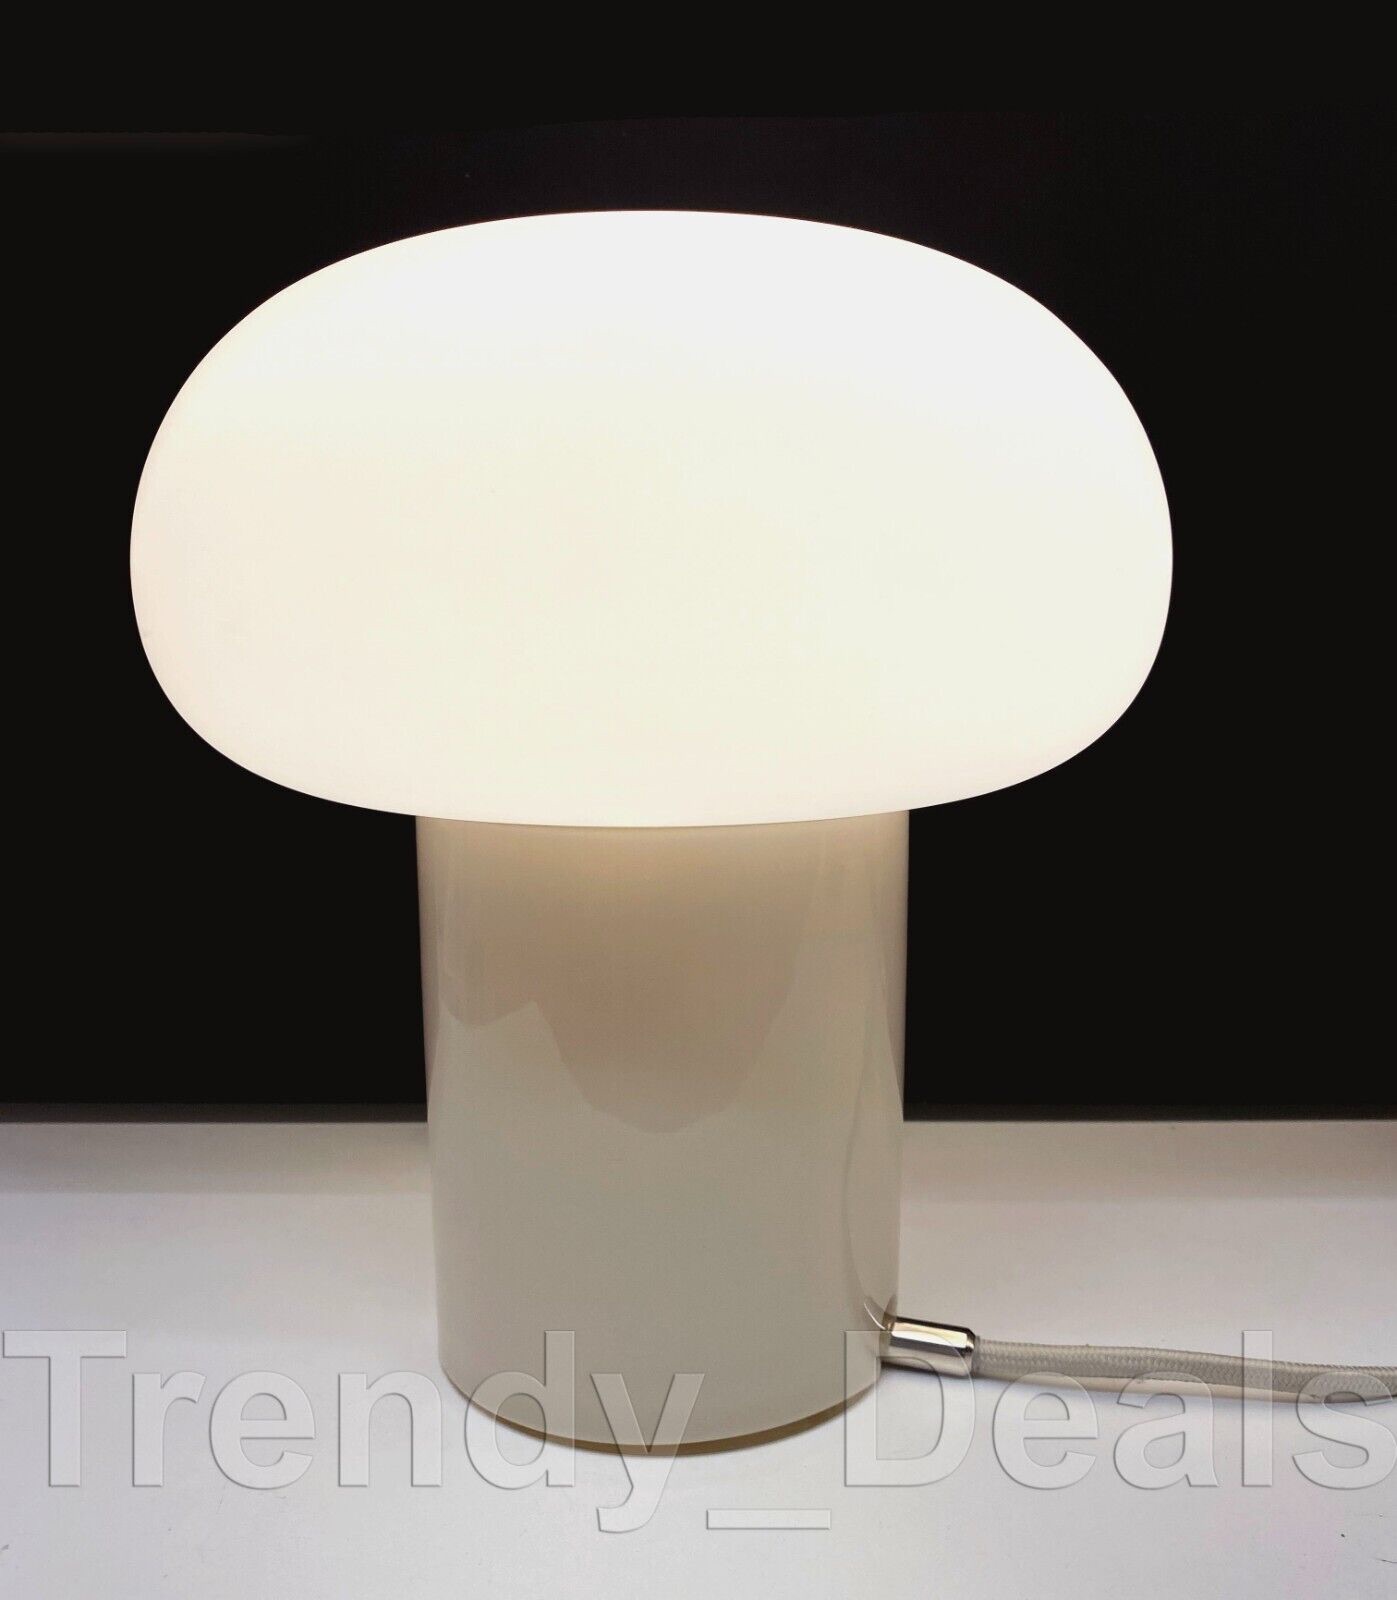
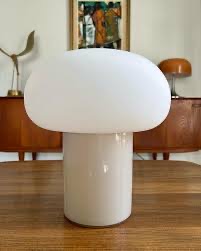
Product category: misc
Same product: yes